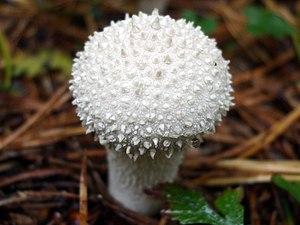
Chez les champignons basidiomycètes et ascomycètes, le chapeau, appelé aussi piléus, est la partie du sporophore qui renferme les organes de fructification. Il est composé de trois tissus : la cuticule, qui est une membrane de surface, l'hyménophore qui constitue la chair du champignon et l'hyménium qui produit les spores. Ce dernier peut être lisse, formé de plis, de lames, de tubes ou d'aiguillons.